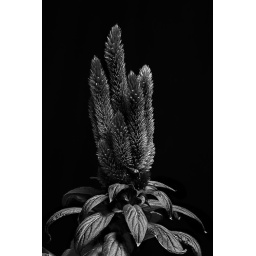
flower in black and white